Hanriot D.I

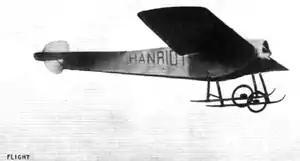

The Hanriot D.I was a French monoplane racing aircraft, designed in France in 1912 and strongly influenced by Nieuport practice. Examples were built and raced both in France and the UK during 1912.